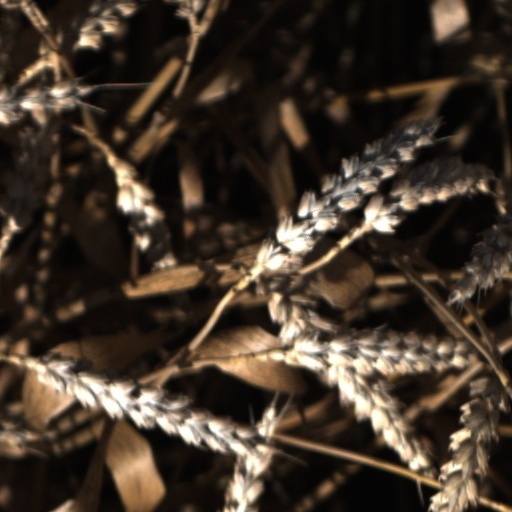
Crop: wheat